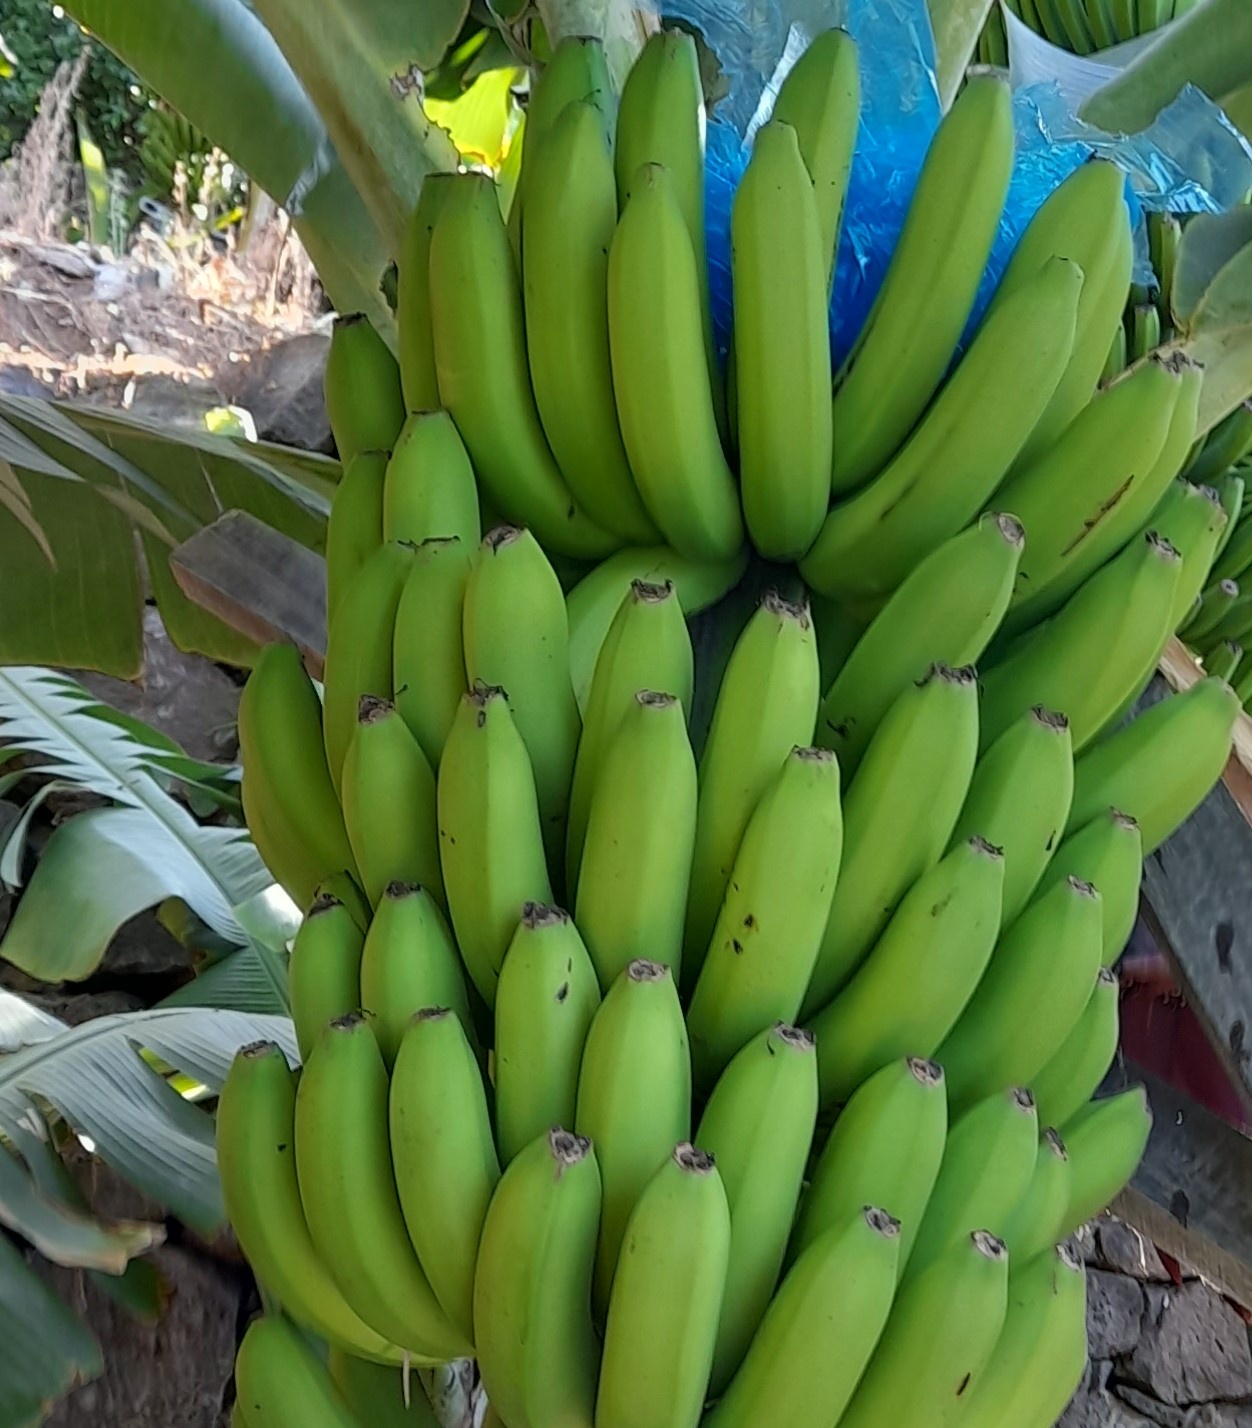
Label: Cut